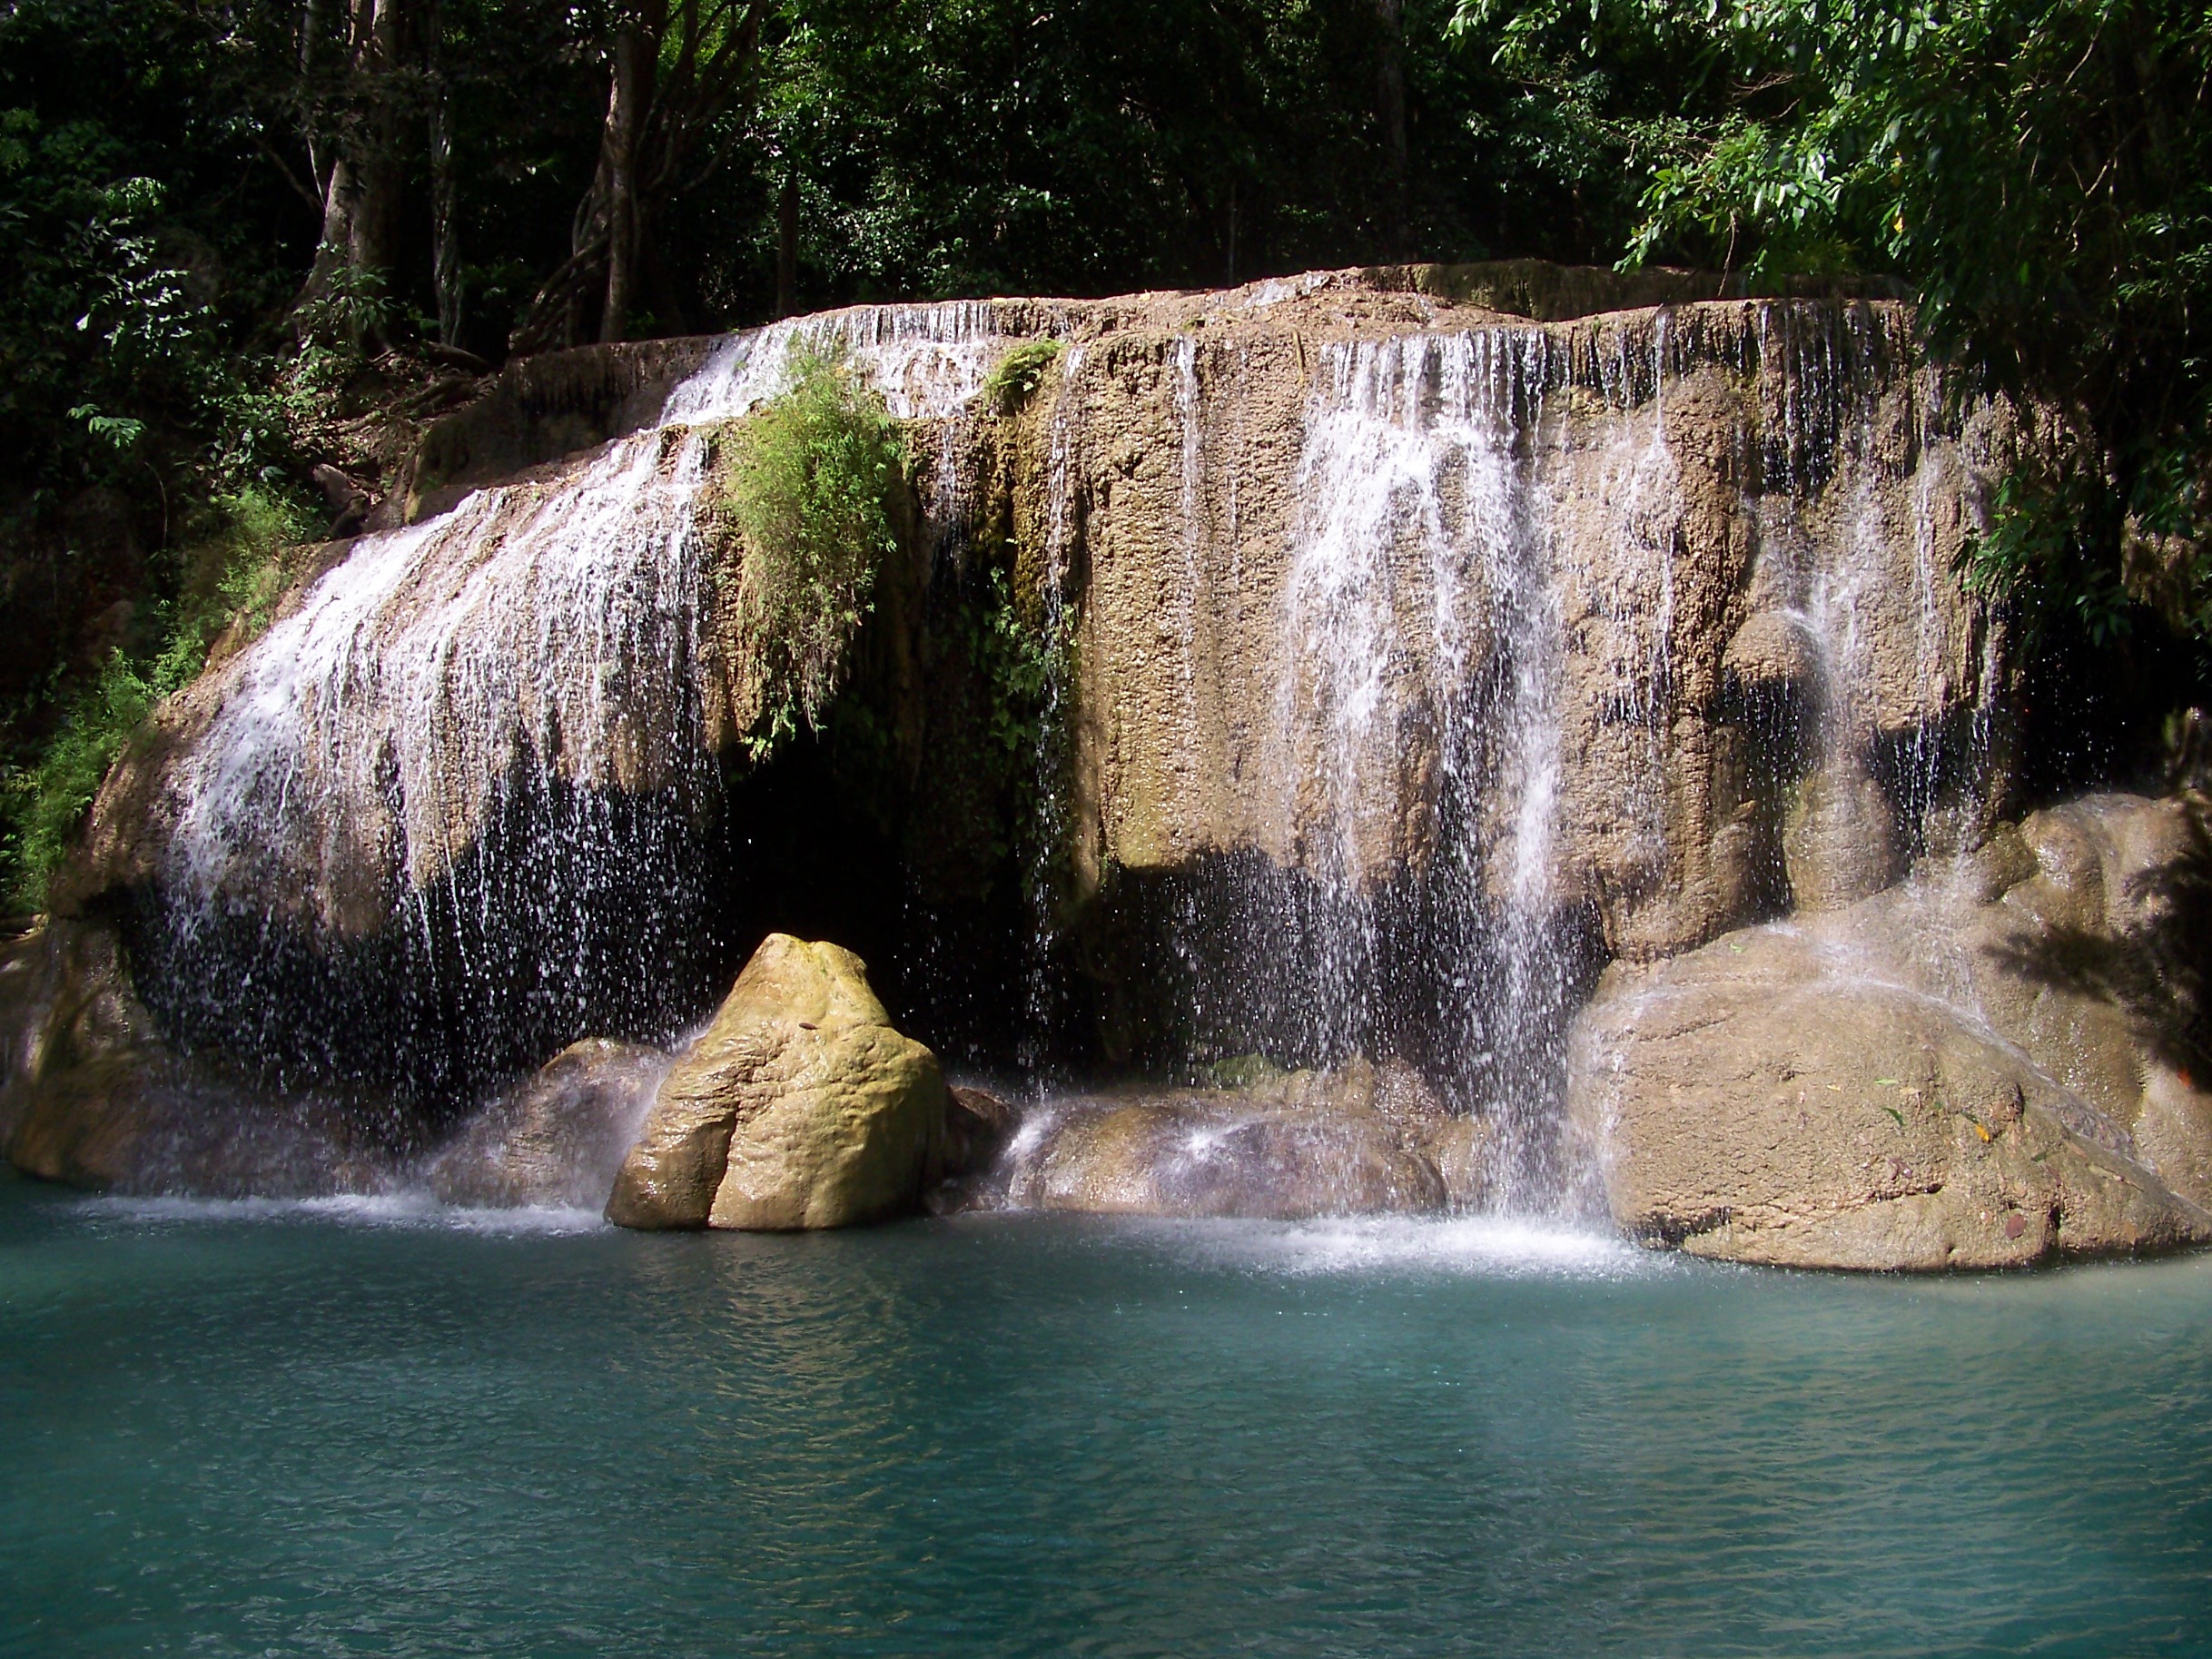
tree, water, nature, rock, waterfall, river, cliff, jungle, rest, terrain, thailand, body of water, bright, beauty, natural water, water feature, erawan